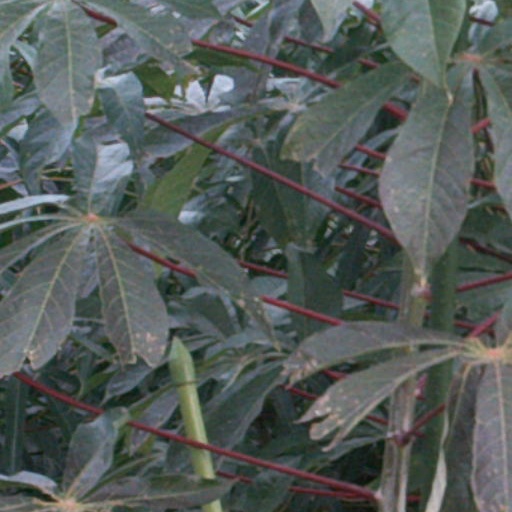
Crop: cassava